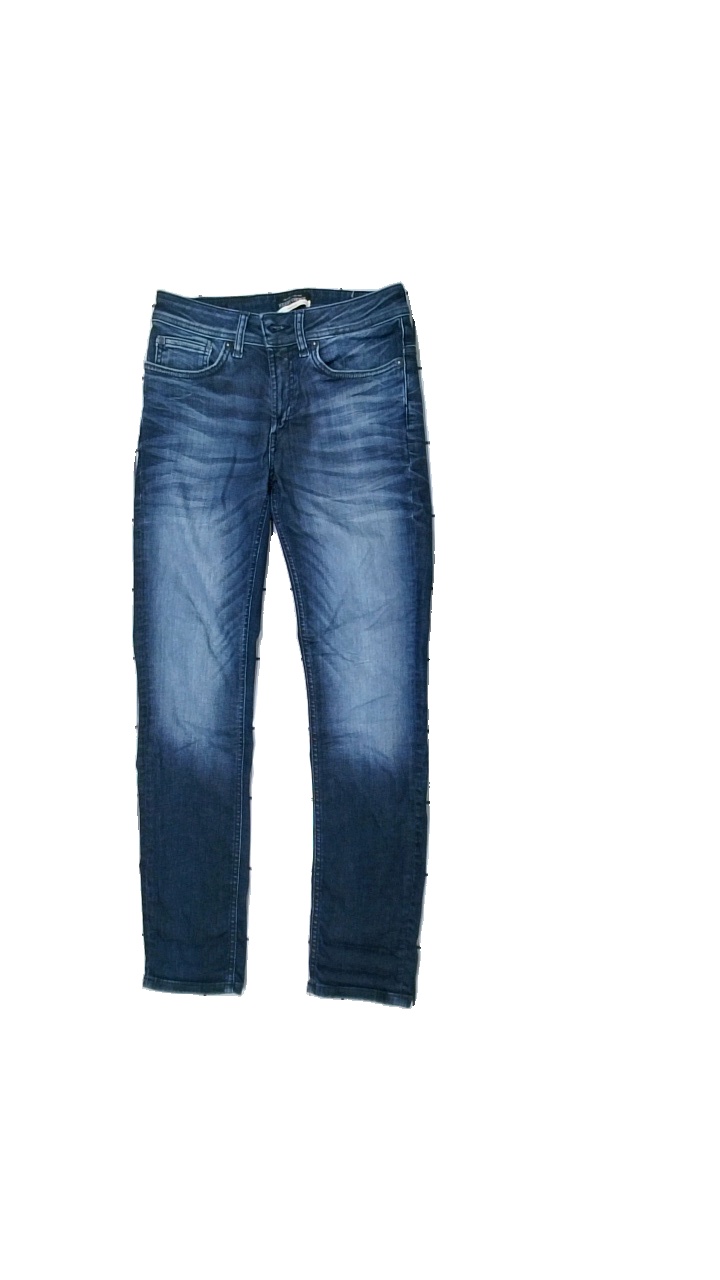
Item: Jeans (Men)
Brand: Henry Choice
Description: jeans
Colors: Blue
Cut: Tight
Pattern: Logo print
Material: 100% bomull
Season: All
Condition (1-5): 5
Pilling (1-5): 5
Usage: Reuse
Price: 50-100